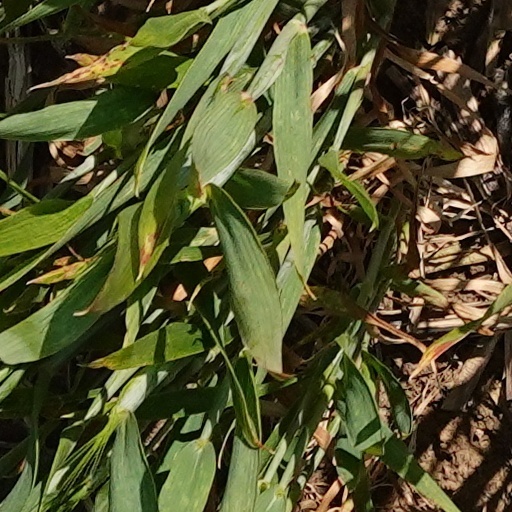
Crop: wheat